Diamond Valley Railway

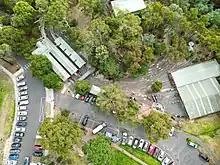
Aerial perspective of the parking lots at Diamond Valley Miniature Railway. March 2023.

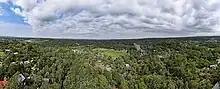
Aerial panorama of Eltham's Diamond Valley Railway and its surrounds. March 2023.

The mainline was significantly expanded in the 1980s to extend down to the edge of the Eltham Lower Park, (called "the outer circle") within sight of Main Road and passing motor traffic. The "Pine Creek Platform" adjacent to the road only operates for special charters. The full mainline is now 1.92 km (1.21 mi) long and takes about 12 minutes to complete a journey, passing through two tunnels and over a number of bridges. The line runs over, under and besides itself in a twisted and folded loop. There are the equivalent of 111 points and crossings in the trackwork.